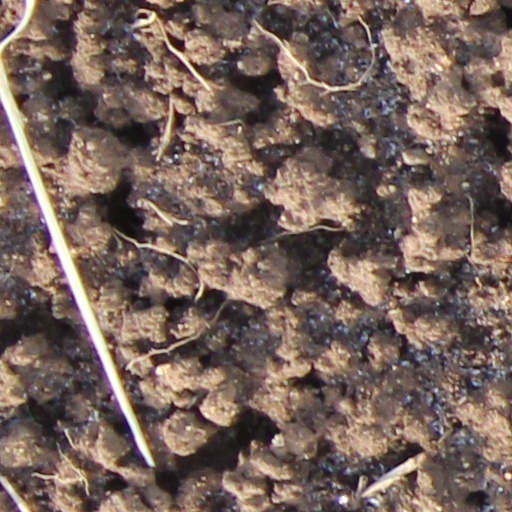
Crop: wheat